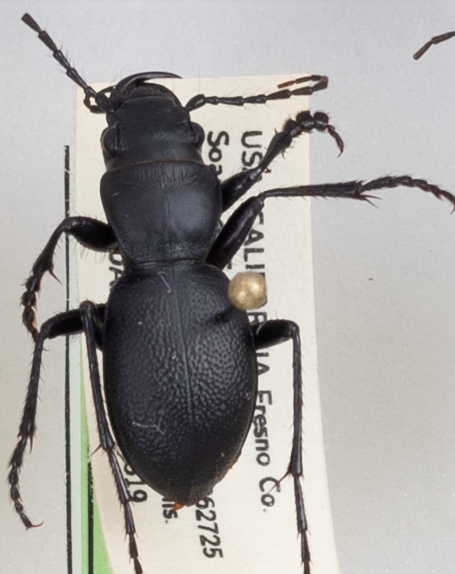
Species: Omus californicus
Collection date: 2021-05-19
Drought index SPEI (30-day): -1.226
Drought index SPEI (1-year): -2.09
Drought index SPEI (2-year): -1.69